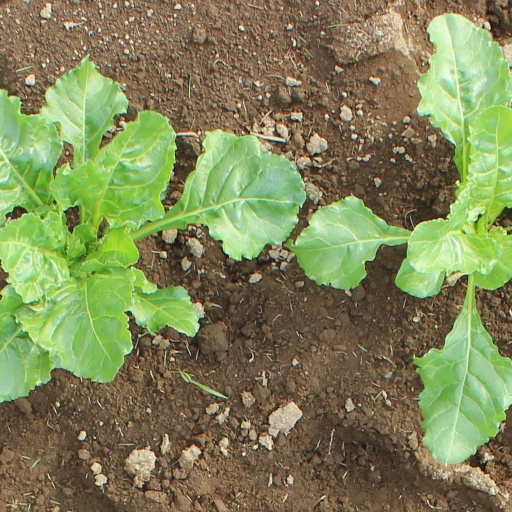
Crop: sugar beet